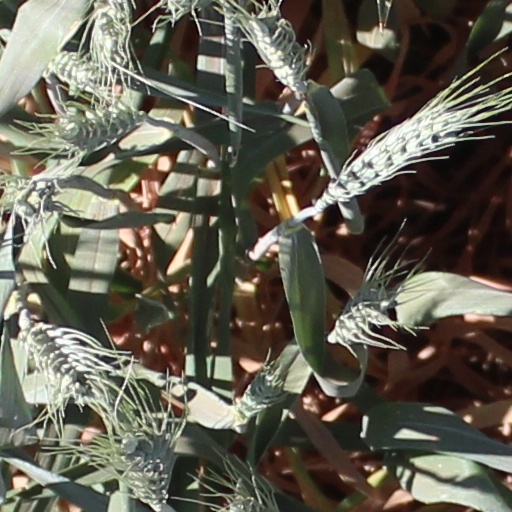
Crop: wheat